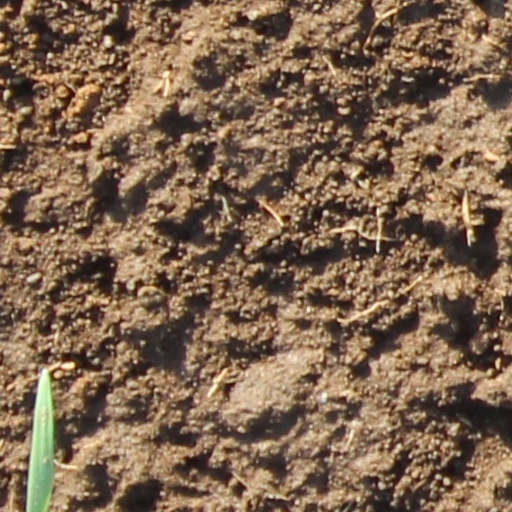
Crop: wheat